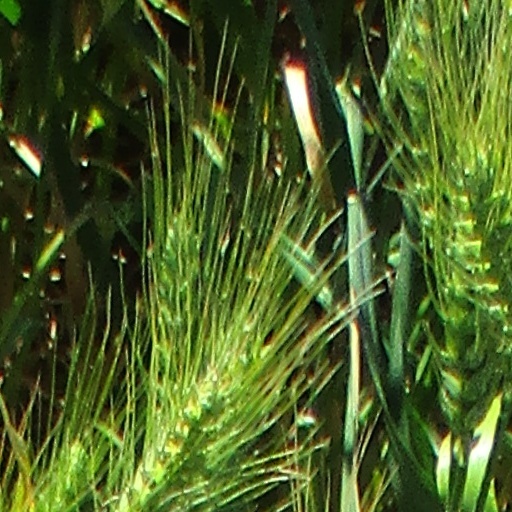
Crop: wheat